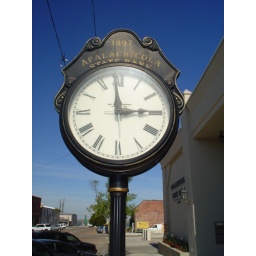
ln a clear, beautiful day in town, here is the town's bank's street clock Feb 2005